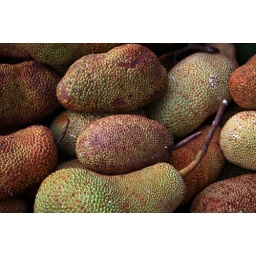
the biggest tree born fruit in the world